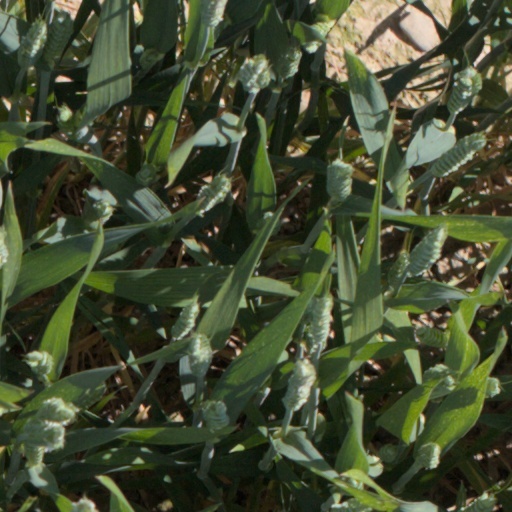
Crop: wheat